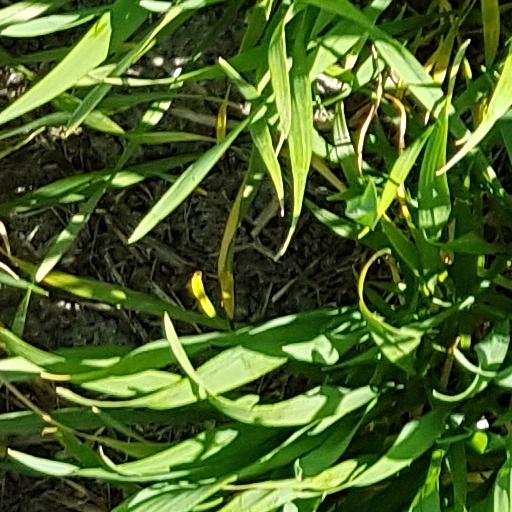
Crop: wheat